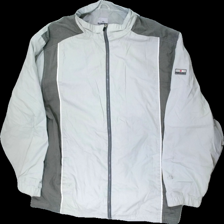
View: front
Type: Outerwear
Category: Men
Brand: Not in the list
Brand text on label: Global Sportswear
Colors: Beige
Material: 75% polyester, 25% cotton
Cut: Regular
Size: XXL
Season: All
Stains: Minor
Price range: <50
Recommended usage: Export